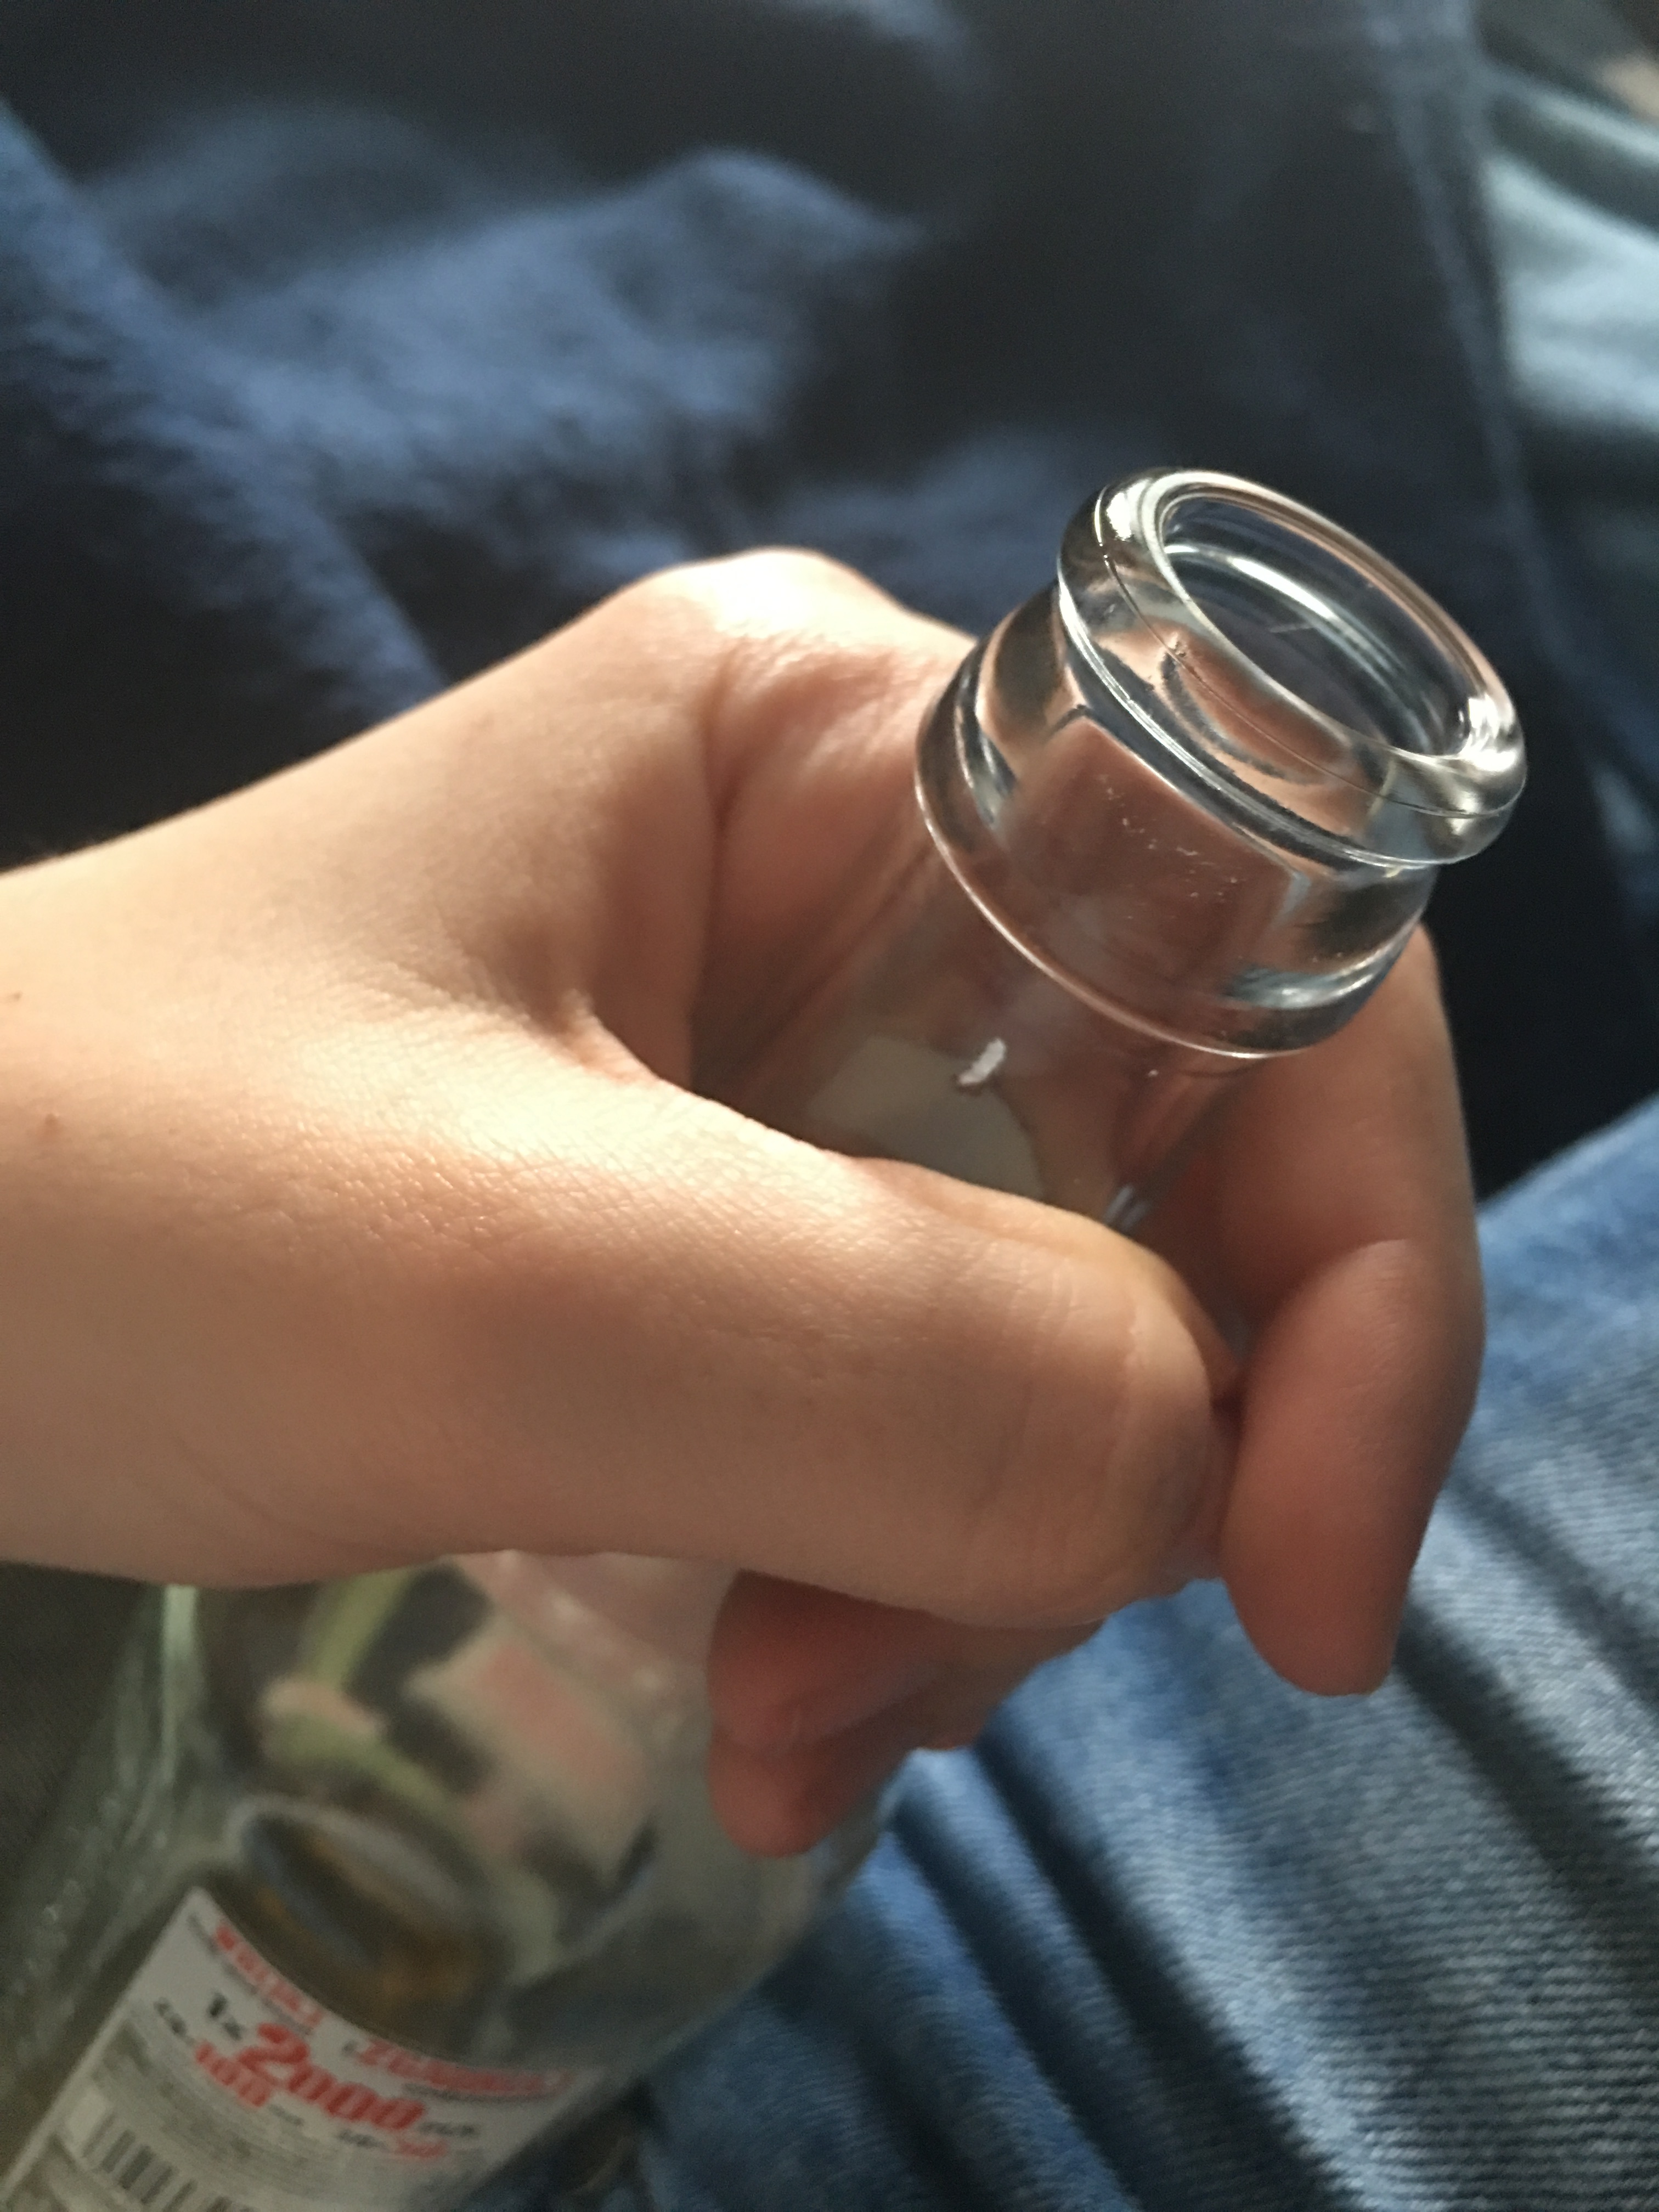
hand, finger, drink, bottle, arm, nail, beer, alcohol, close up, skin, brewery, the drink, sense